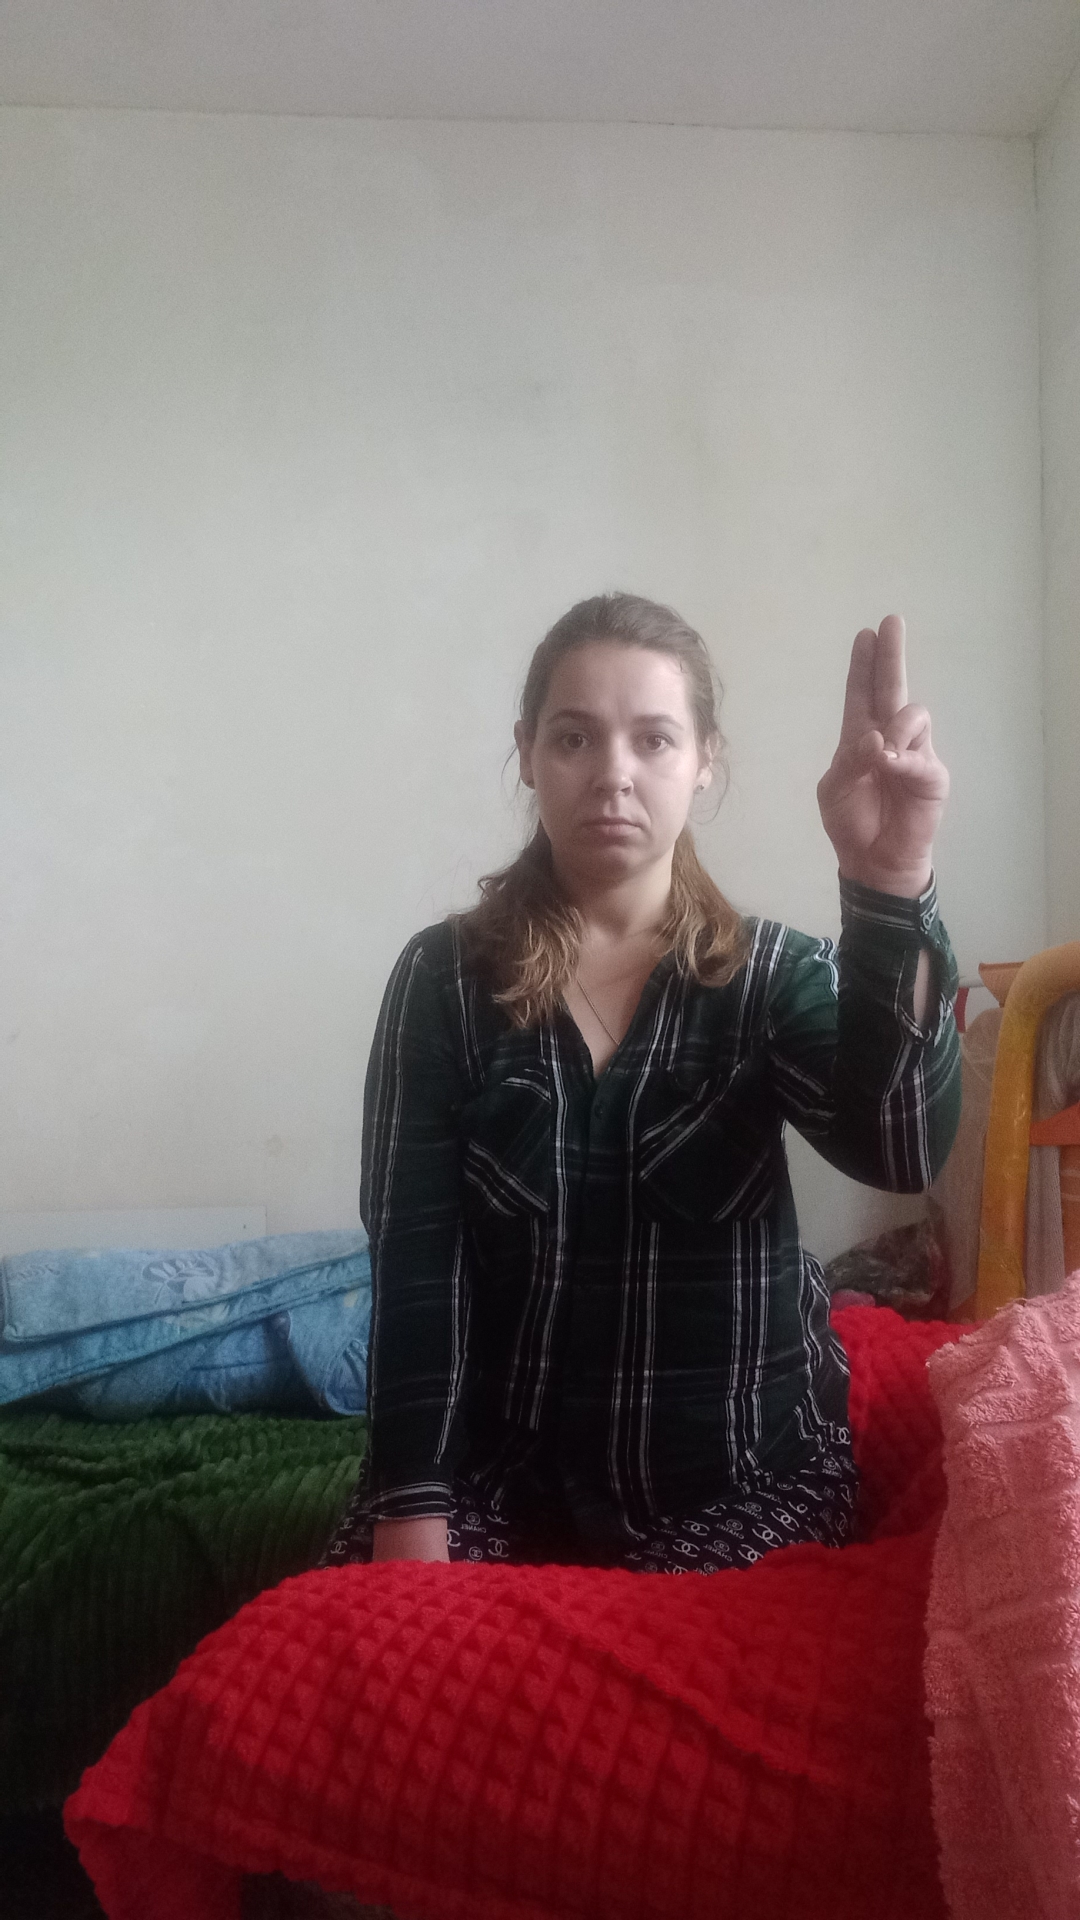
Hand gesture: two_up